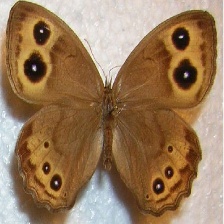
Species: COMMON WOOD-NYMPH
Butterfly family (ImageNet category): ringlet